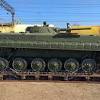
Label: BMP-1